Trevor Sargent

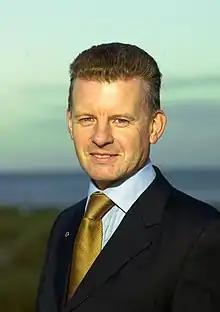
Sargent in 2006

Trevor Sargent (born 26 July 1960) is a minister of the Church of Ireland and a former Irish Green Party politician who served as a Minister of State from 2007 to 2010 and Leader of the Green Party from 2001 to 2007. He served as a Teachta Dála (TD) for the Dublin North constituency from 1992 to 2011.